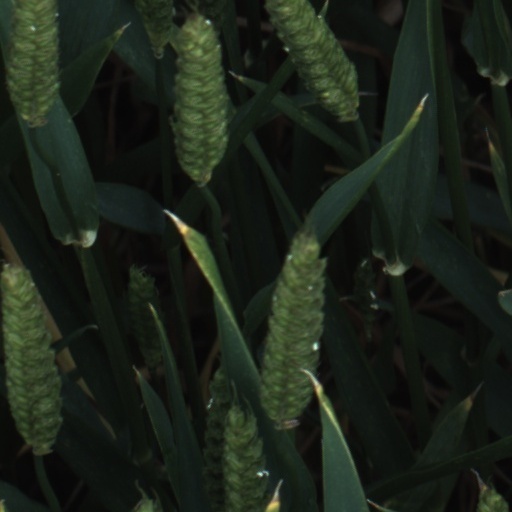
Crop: wheat